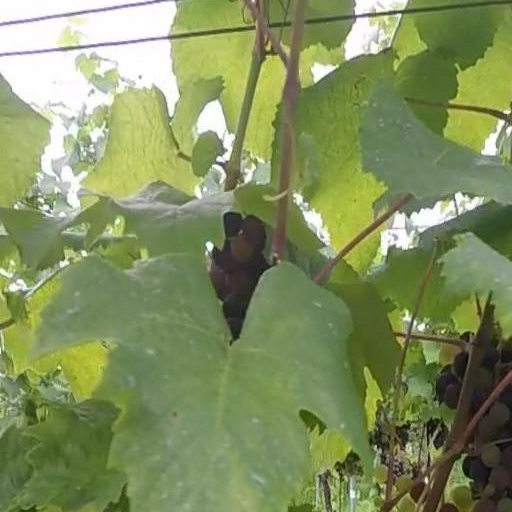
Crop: grape